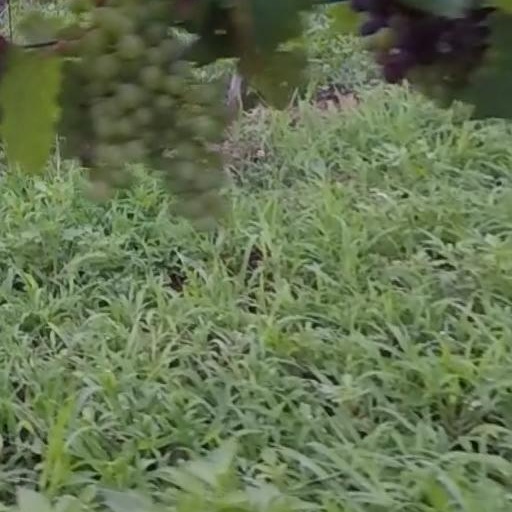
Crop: grape